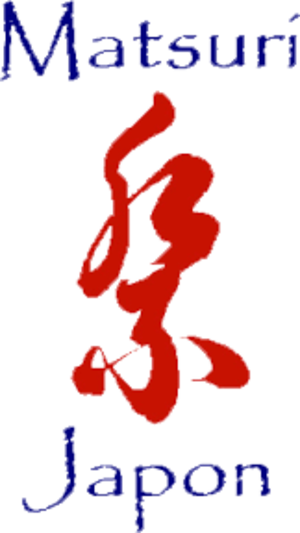
Logo officiel du festival Matsuri Japon
Le festival Matsuri Japon est un festival à saveur japonaise qui a lieu tous les ans au mois d'août à Montréal. La plupart de l'animation lors du festival est faite en trois langues, soit le français, l'anglais et le japonais.